Newtown High School of the Performing Arts

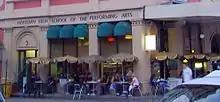
Café by an entrance to the school

Extracurricular activities are available; there are ensembles and companies in the music, drama and dance departments.